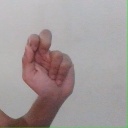
अक्षर: ढ